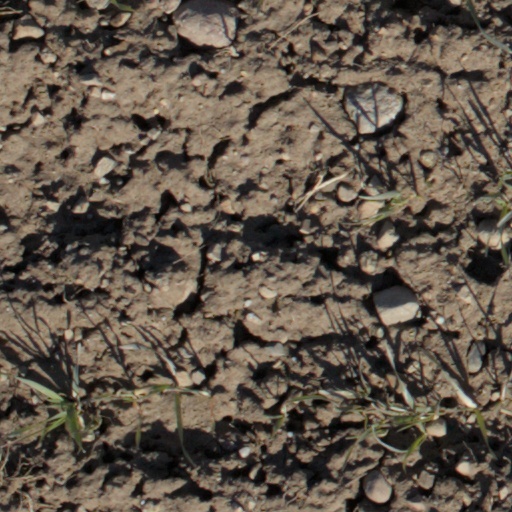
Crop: wheat